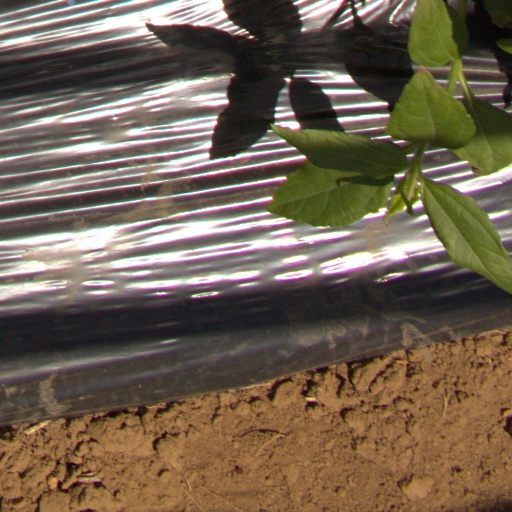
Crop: Jerusalem artichoke